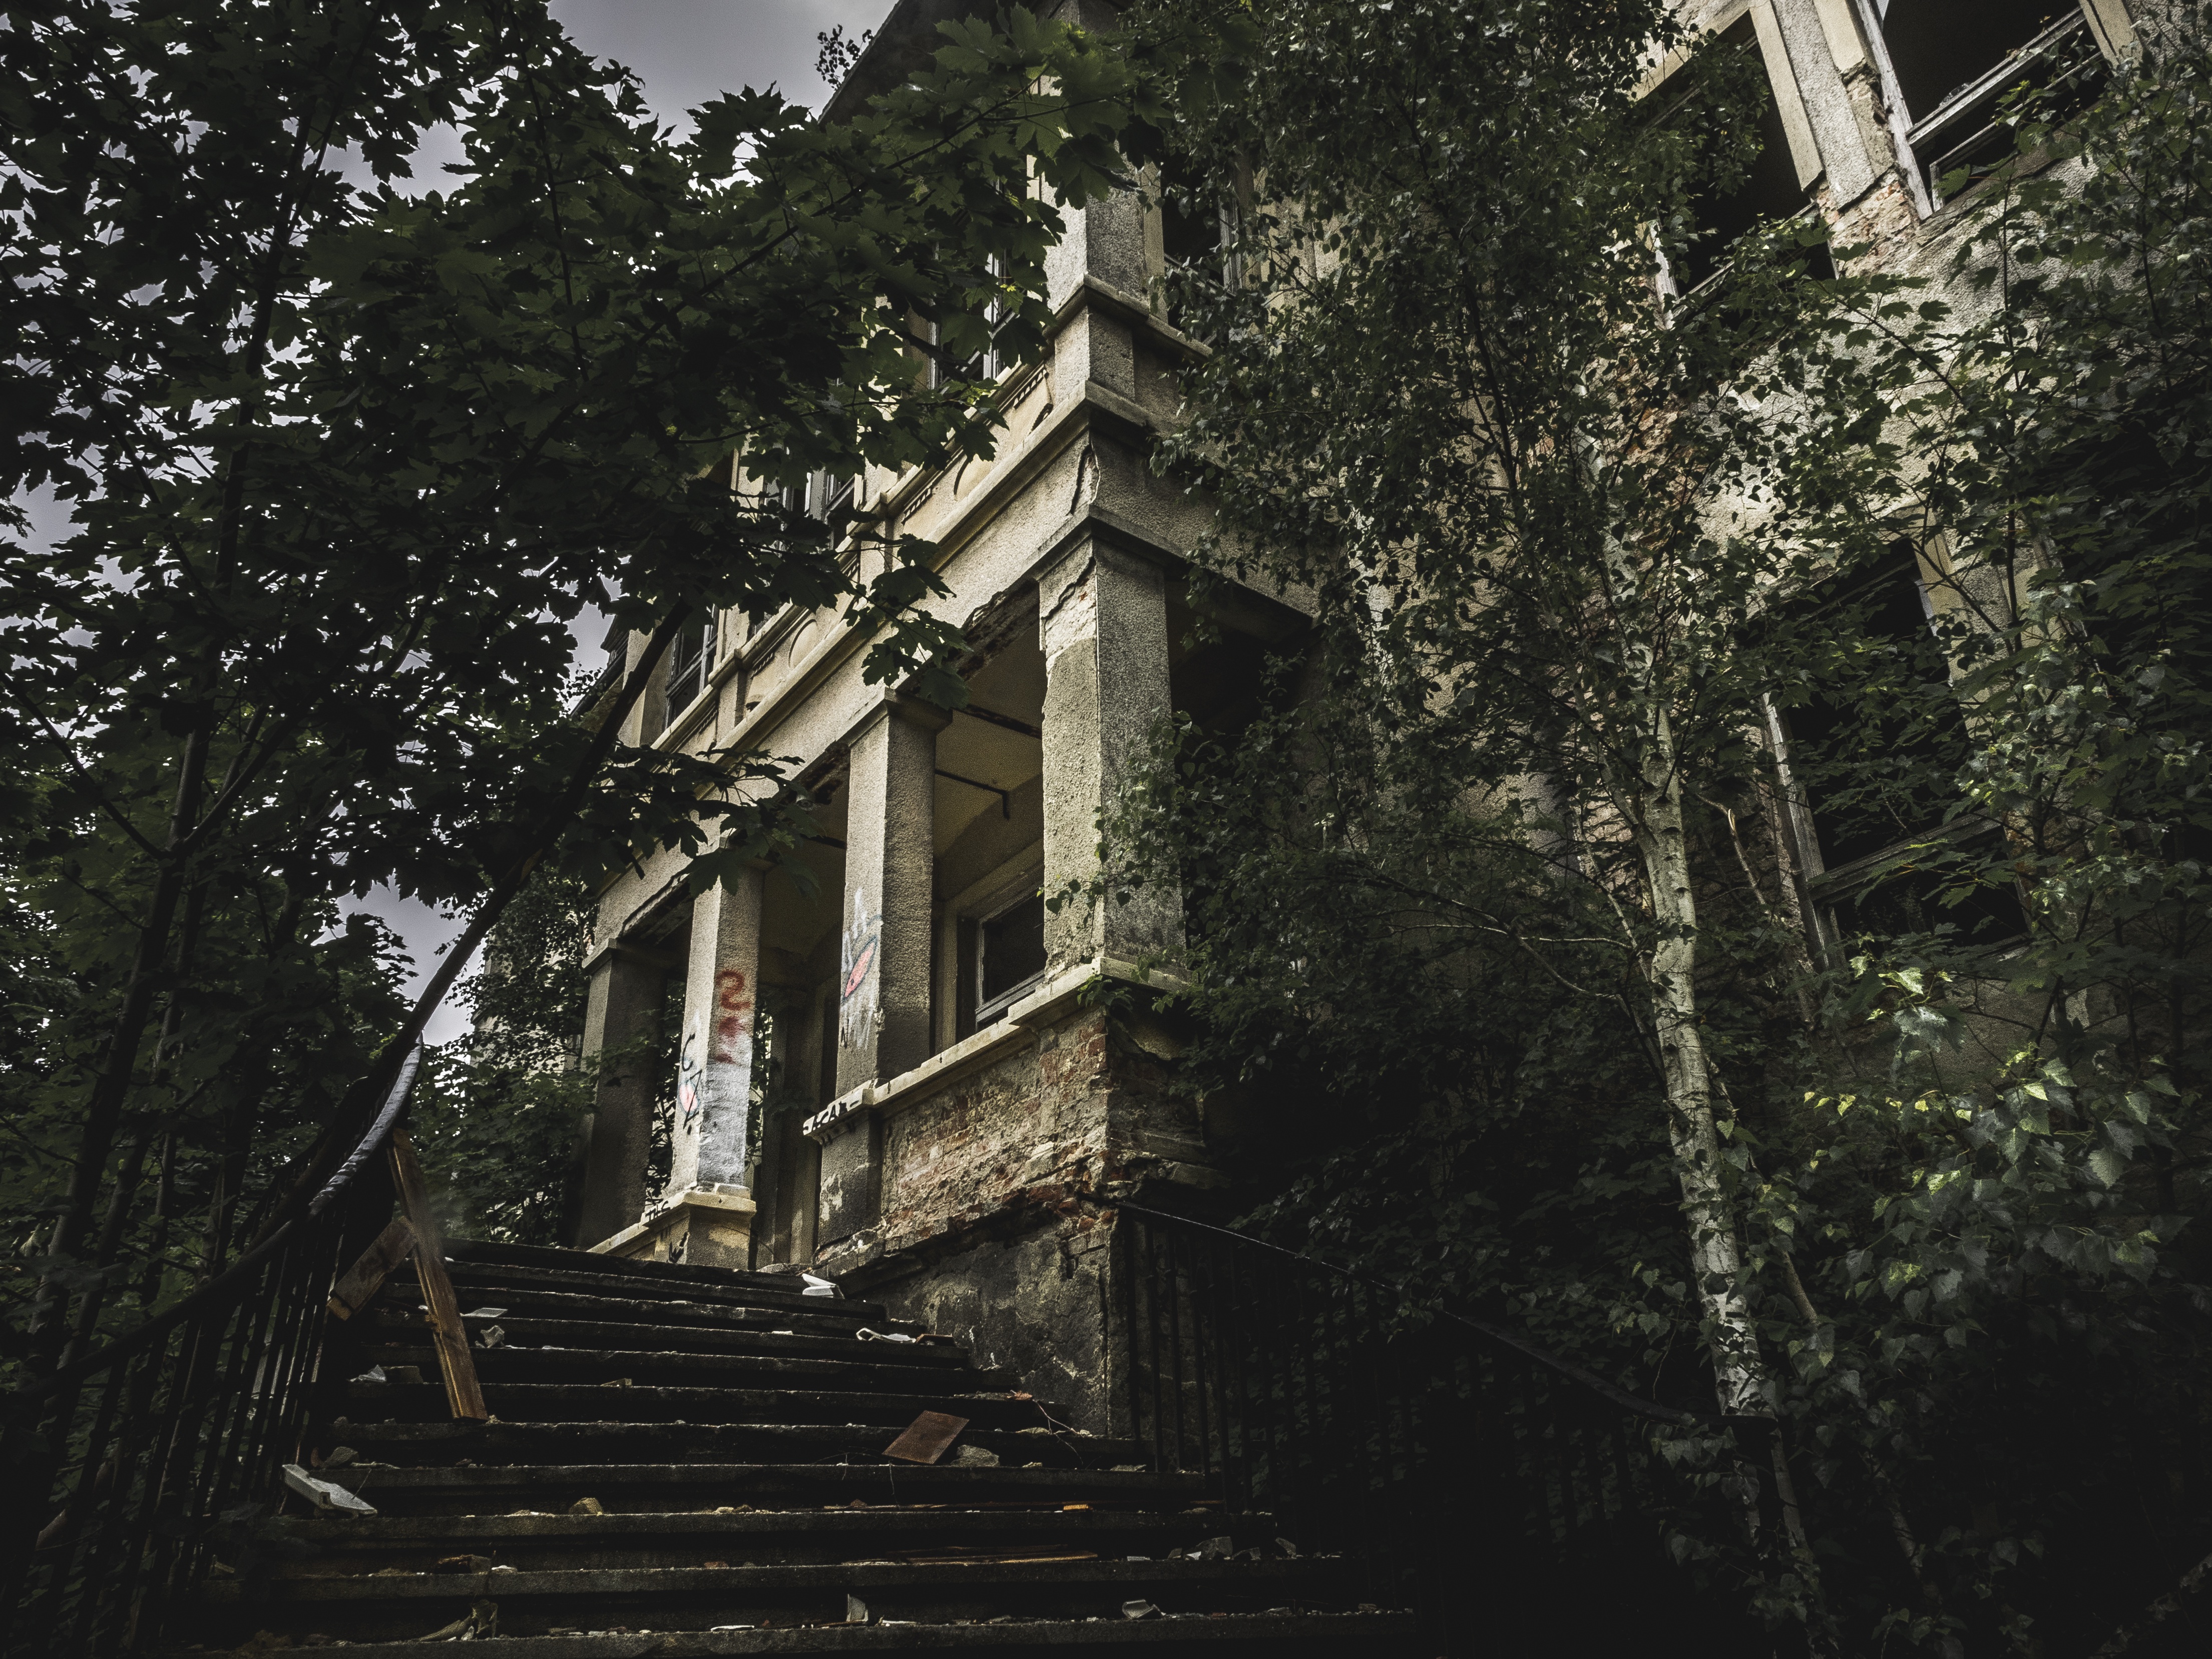
tree, house, sunlight, alley, spooky, mystical, dark, shadow, darkness, fear, ruins, creepy, hospital, gloomy, horror, institute, nightmare, secret, leave, pforphoto, ailing, lost place, abandoned building, run down